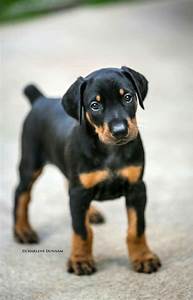
Label: cane